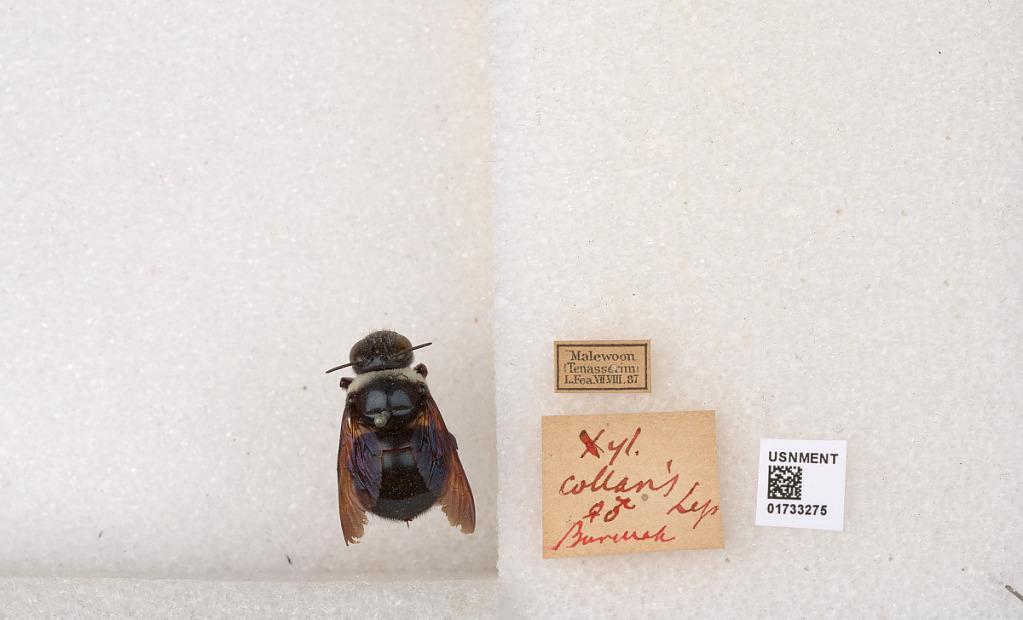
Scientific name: Xylocopa (Zonohirsuta) dejeanii dejeanii (Lepeletier)